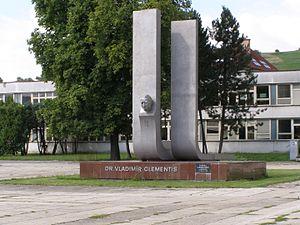
Vladimír "Vlado" Clementis est un avocat, journaliste et homme politique communiste slovaque, membre éminent du Parti communiste tchécoslovaque. En 1952, il fait partie des dirigeants communistes accusés lors du procès de Prague à l'issue duquel il est exécuté.